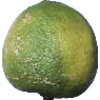
Label: Limes 1